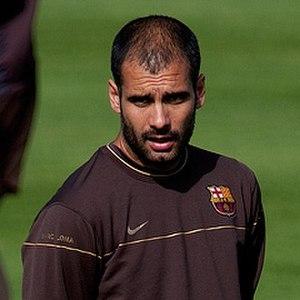
Cet article recense les joueurs du FC Barcelone ayant au moins fait une apparition en match officiel avec l'équipe première par ordre chronologique et alphabétique. Un total de 958 joueurs ont joué au moins un match officiel avec le Barça entre 1899 et mars 2018.
La saison 2008-2009 du FC Barcelone est la 110ᵉ depuis la fondation du club. C'est une saison marquée par l'arrivée d'un nouvel entraîneur, Pep Guardiola en remplacement de Frank Rijkaard qui a été à la tête de l'équipe durant cinq ans. Ronaldinho et Deco quittent le club en été 2008.
Josep Guardiola i Sala, dit Pep Guardiola est un ancien footballeur espagnol devenu entraîneur. Il est l'actuel entraîneur de Manchester City.